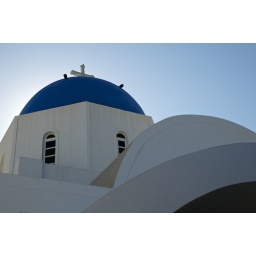
A blue domed church in Firostefani.